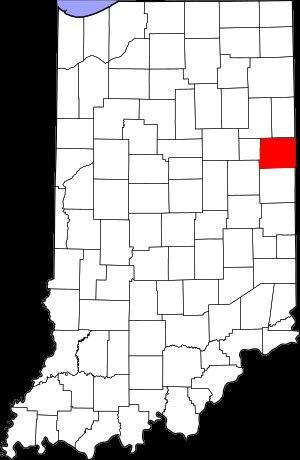
Le comté de Jay est l'un des comtés de l'Indiana. Le chef-lieu du comté se situe à Portland. Le comté a été fondé en 1836.